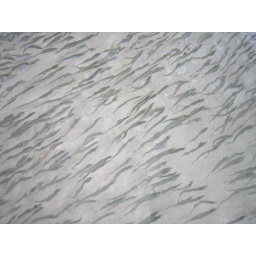
School of fish in Flamenco beach